Country Music Hall of Fame and Museum

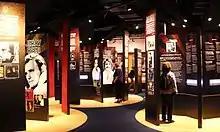
Inside the museum

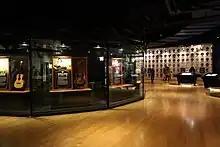
Part of the museum's collections

The museum's collections document country music from its folk roots through today. Artifacts and archival materials not on exhibit are housed in the museum's 46,000 square foot secure, climate-controlled collections storage rooms and in the Frist Library and Archives, located on museum's third floor. The collection includes: